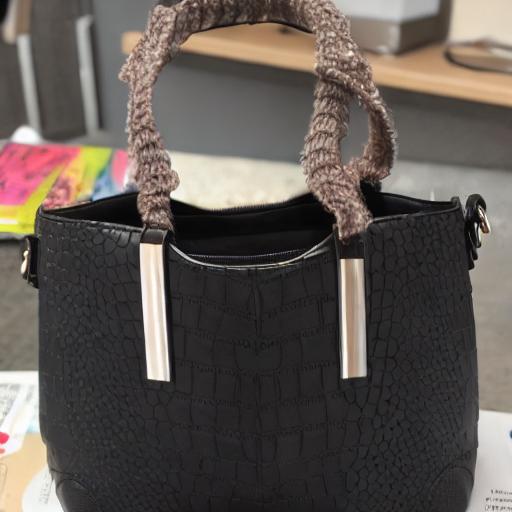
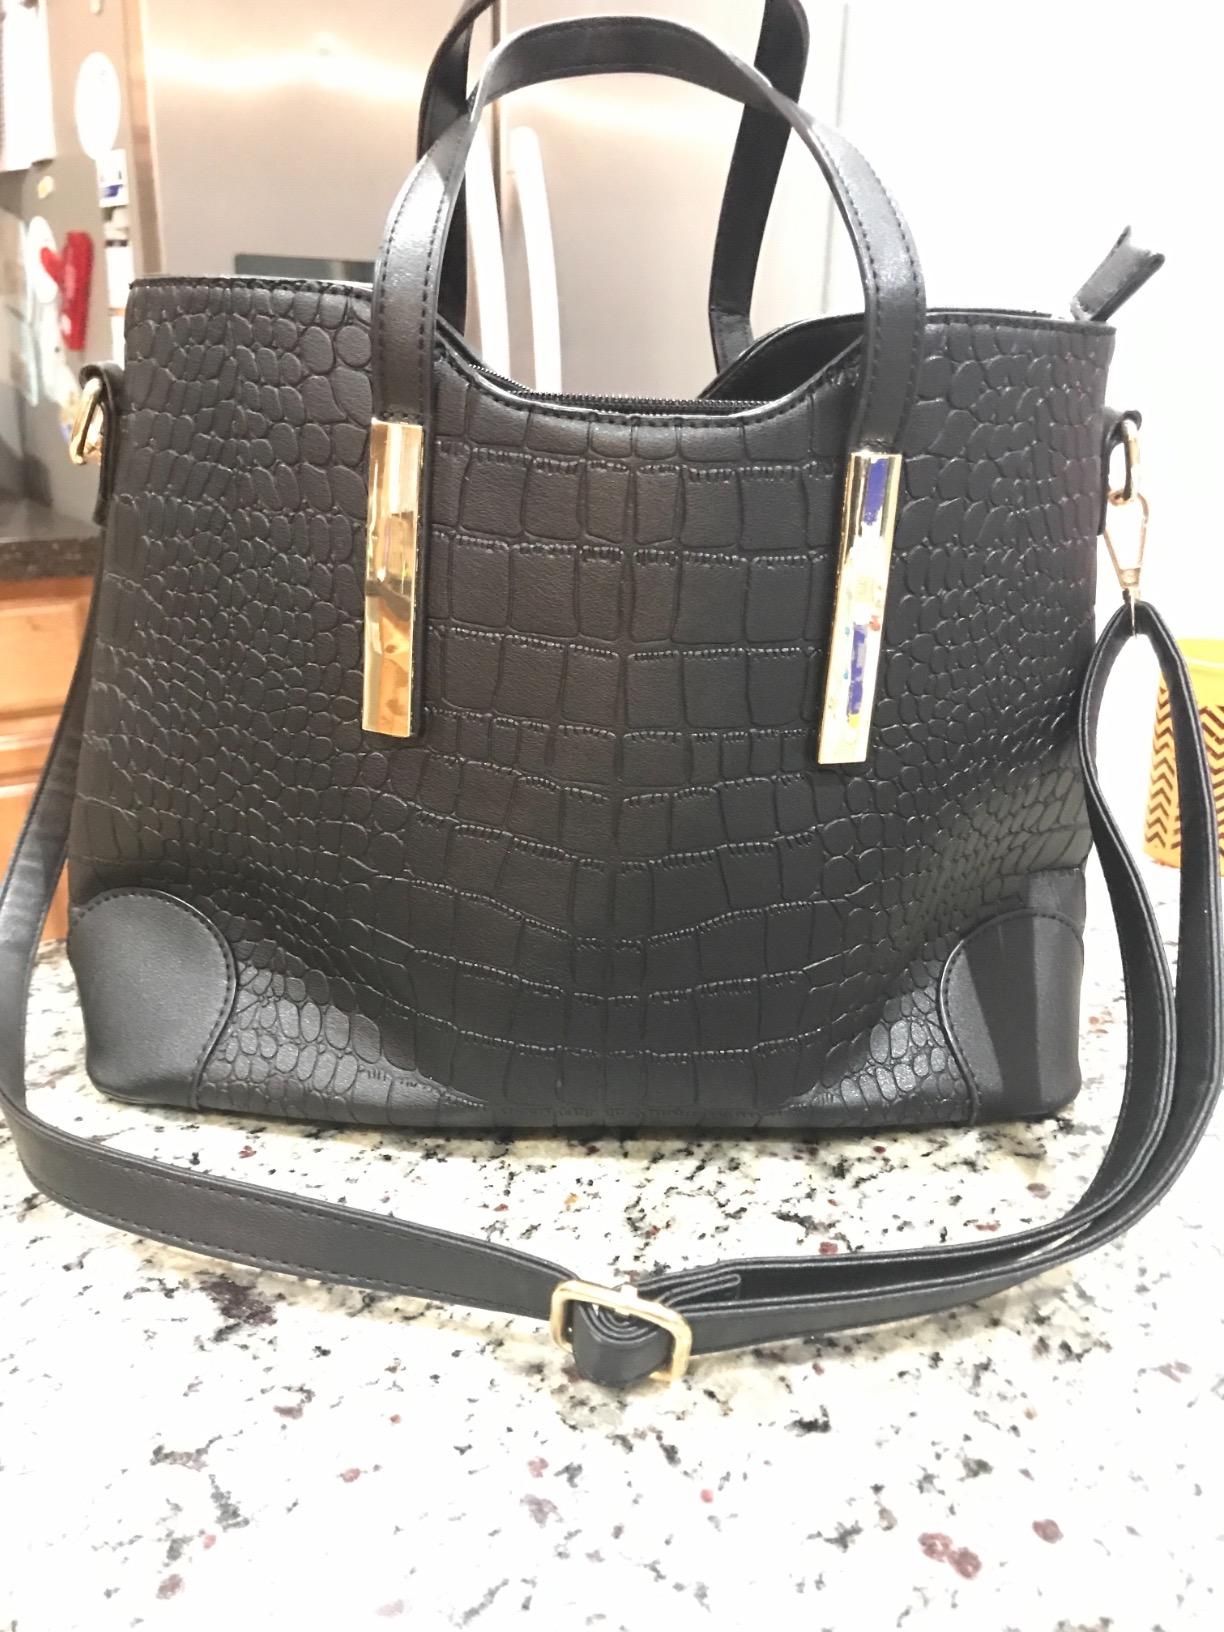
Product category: accessories_handbag
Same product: no